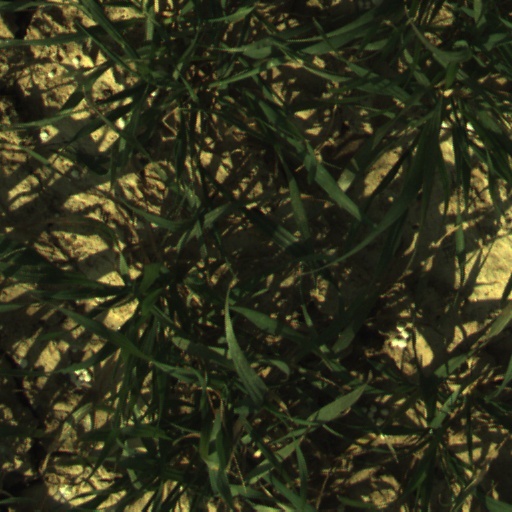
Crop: wheat